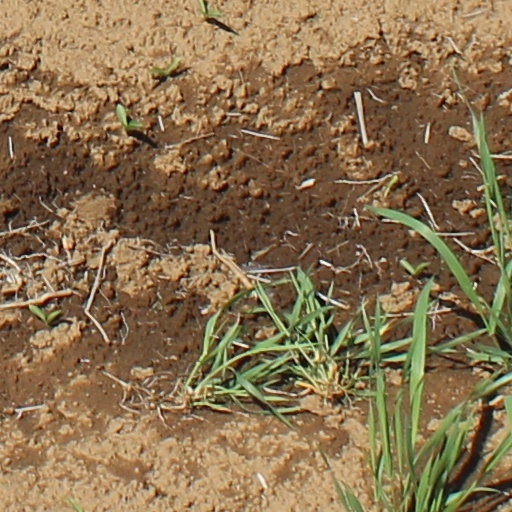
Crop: wheat